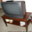
Label: television